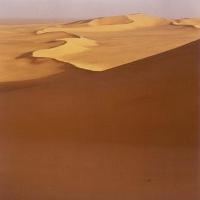
Weather: cloudy or overcast